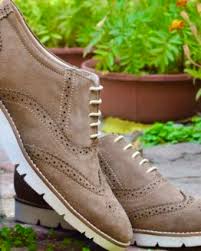
Label: Brogue